Clerk of the Green Cloth

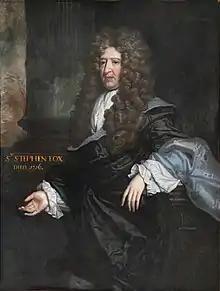
Sir Stephen Fox worked at the Clerk of the Green Cloth for almost 30 years, his last 18 as First Clerk.

The Clerk of the Green Cloth was a position in the British Royal Household. The clerk acted as secretary of the Board of Green Cloth, and was therefore responsible for organising royal journeys and assisting in the administration of the Royal Household. From the Restoration, there were four clerks (two clerks and two clerks comptrollers). Two additional clerks comptrollers were added in 1761, but one of these was redesignated a clerk in 1762.